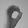
ASL letter: O